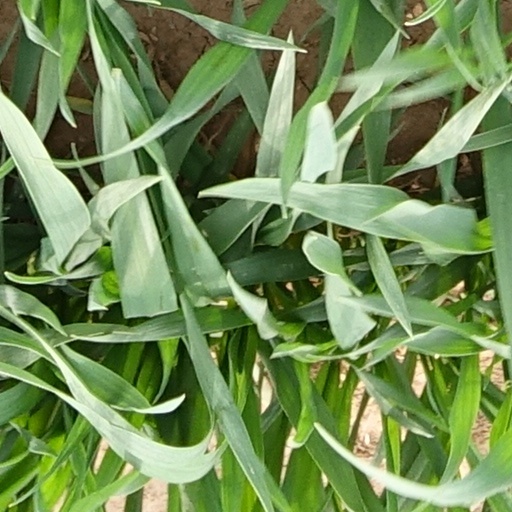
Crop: wheat